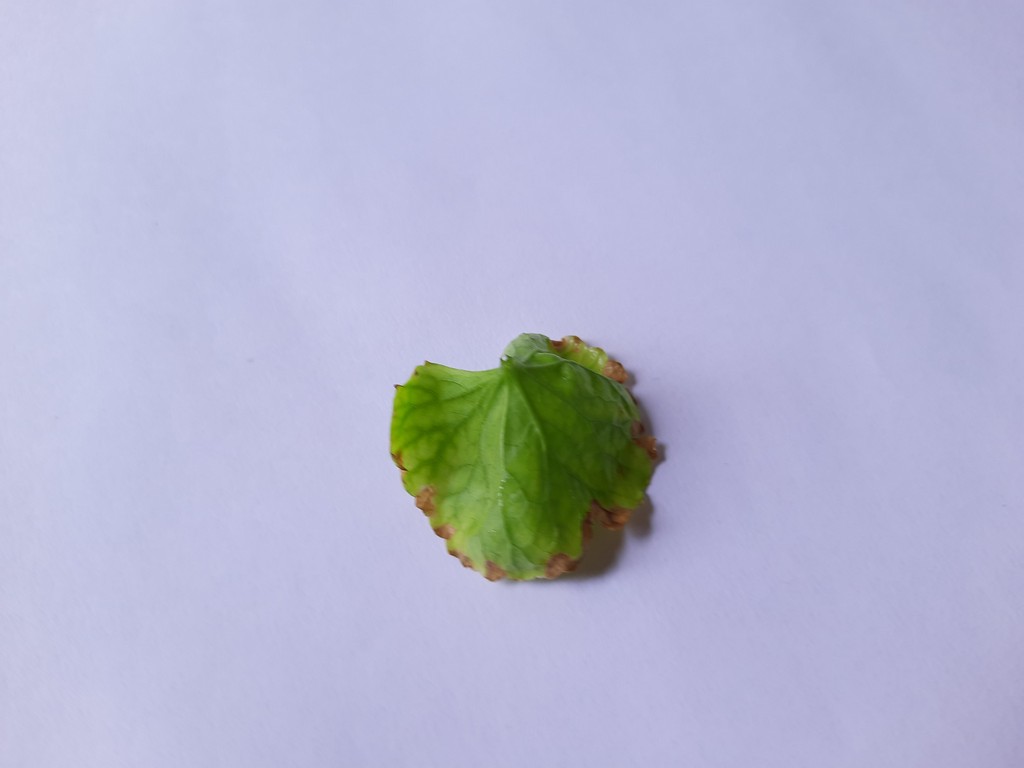
Label: Unhealthy